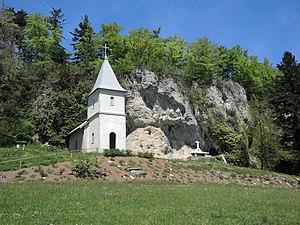
Chapelle Sainte Radegonde, à Vennes. Doubs
La liste des chapelles du Doubs présente les chapelles situées sur le territoire des communes du département français du Doubs. Il est fait état des diverses protections dont elles peuvent bénéficier et, notamment, les inscriptions et classements au titre des monuments historiques.
Vennes est une commune française située dans le département du Doubs en région Bourgogne-Franche-Comté.